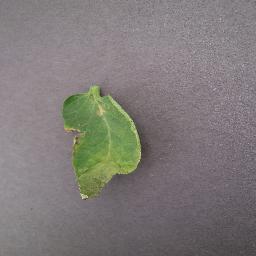
Label: Tomato___Late_blight